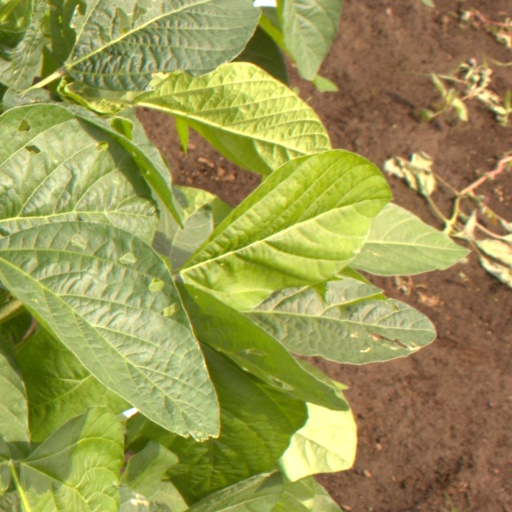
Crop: soybean